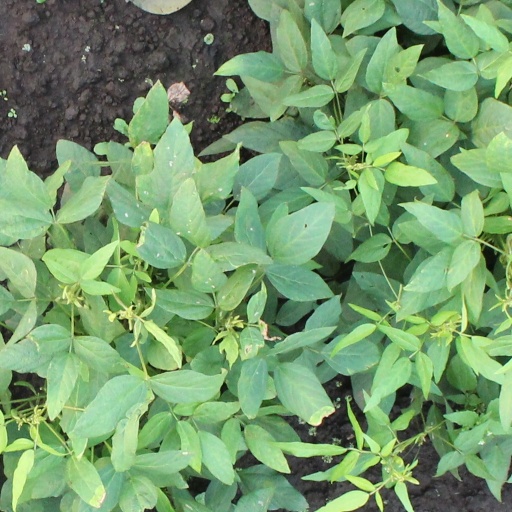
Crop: soybean